Noah (2013 film)

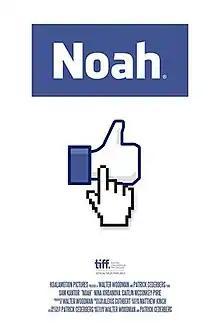
Film poster

Noah is a Canadian short drama film, released in 2013. Written and directed by Walter Woodman and Patrick Cederberg as a class project when they were film students at Ryerson University, the film tells the story of Noah's (Sam Kantor) breakup with his girlfriend Amy (Caitlin McConkie-Pirie) entirely through Noah's use of computer applications such as Facebook, Skype, YouTube, Chatroulette and iTunes.